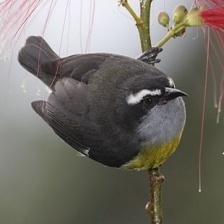
Species: BANANAQUIT
Scientific name: COEREBA FLAVEOLA